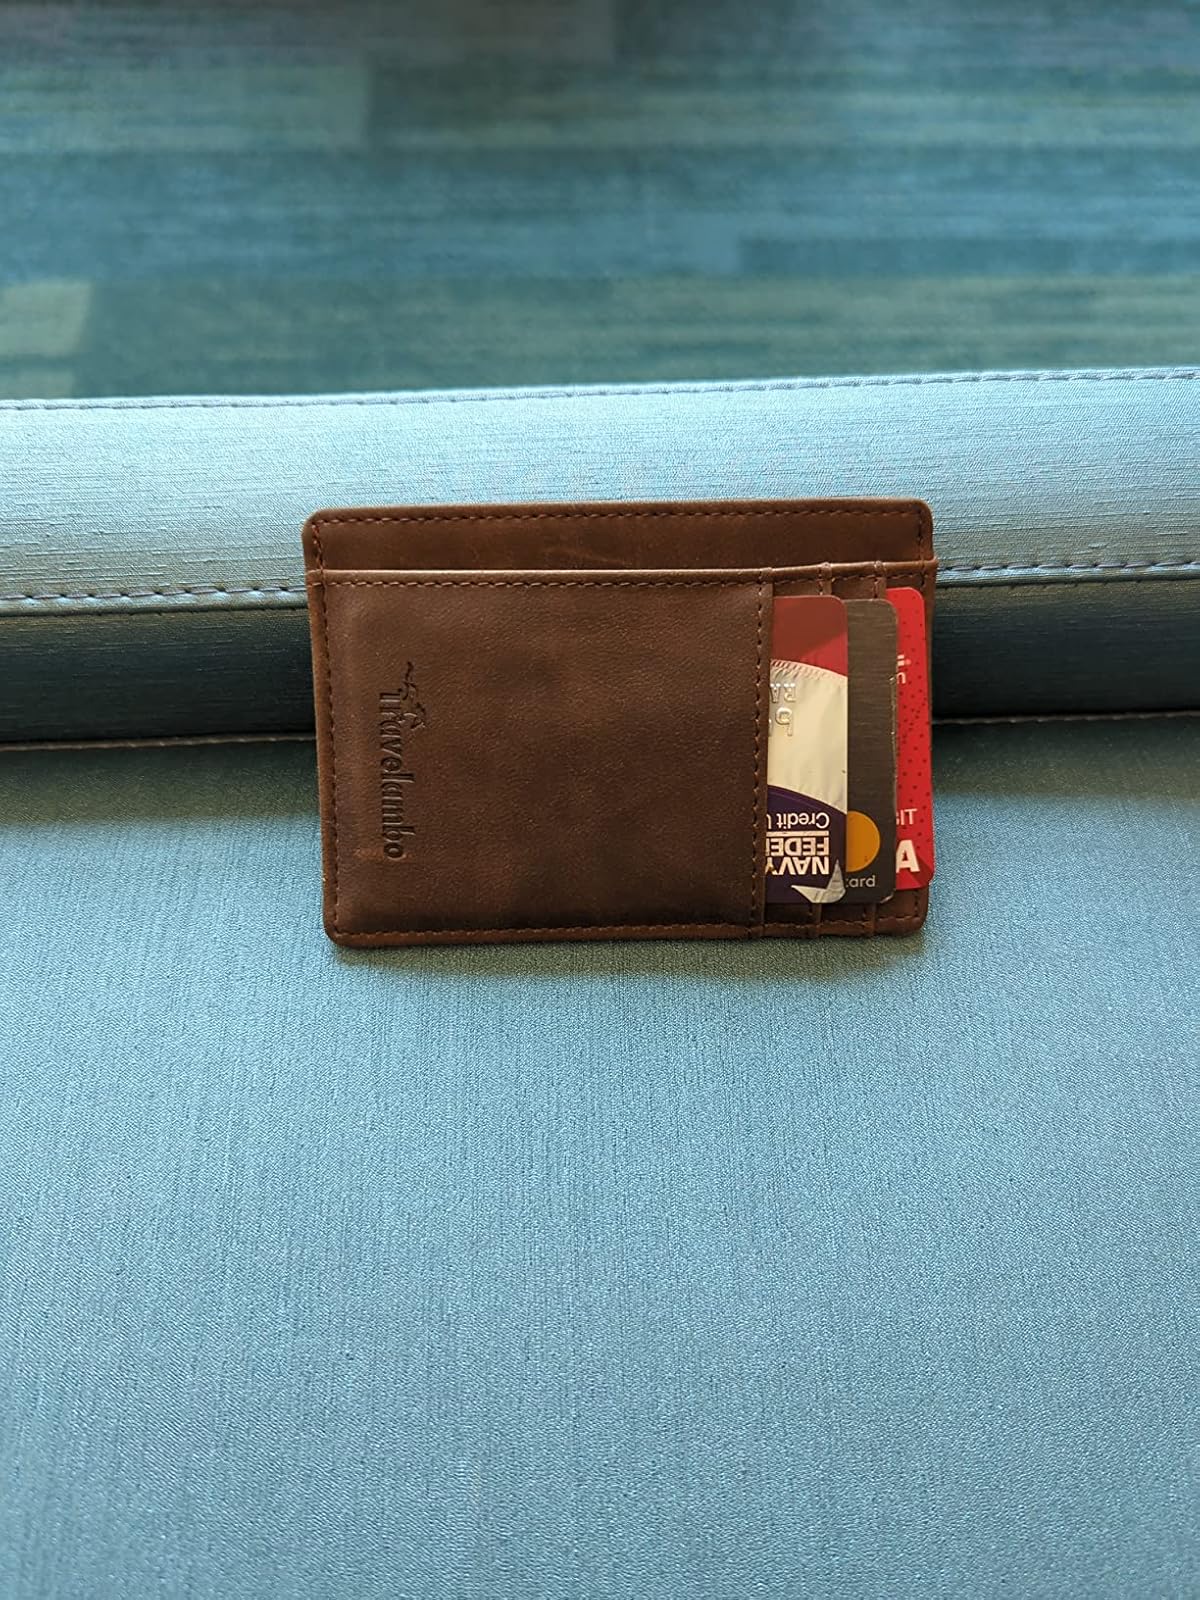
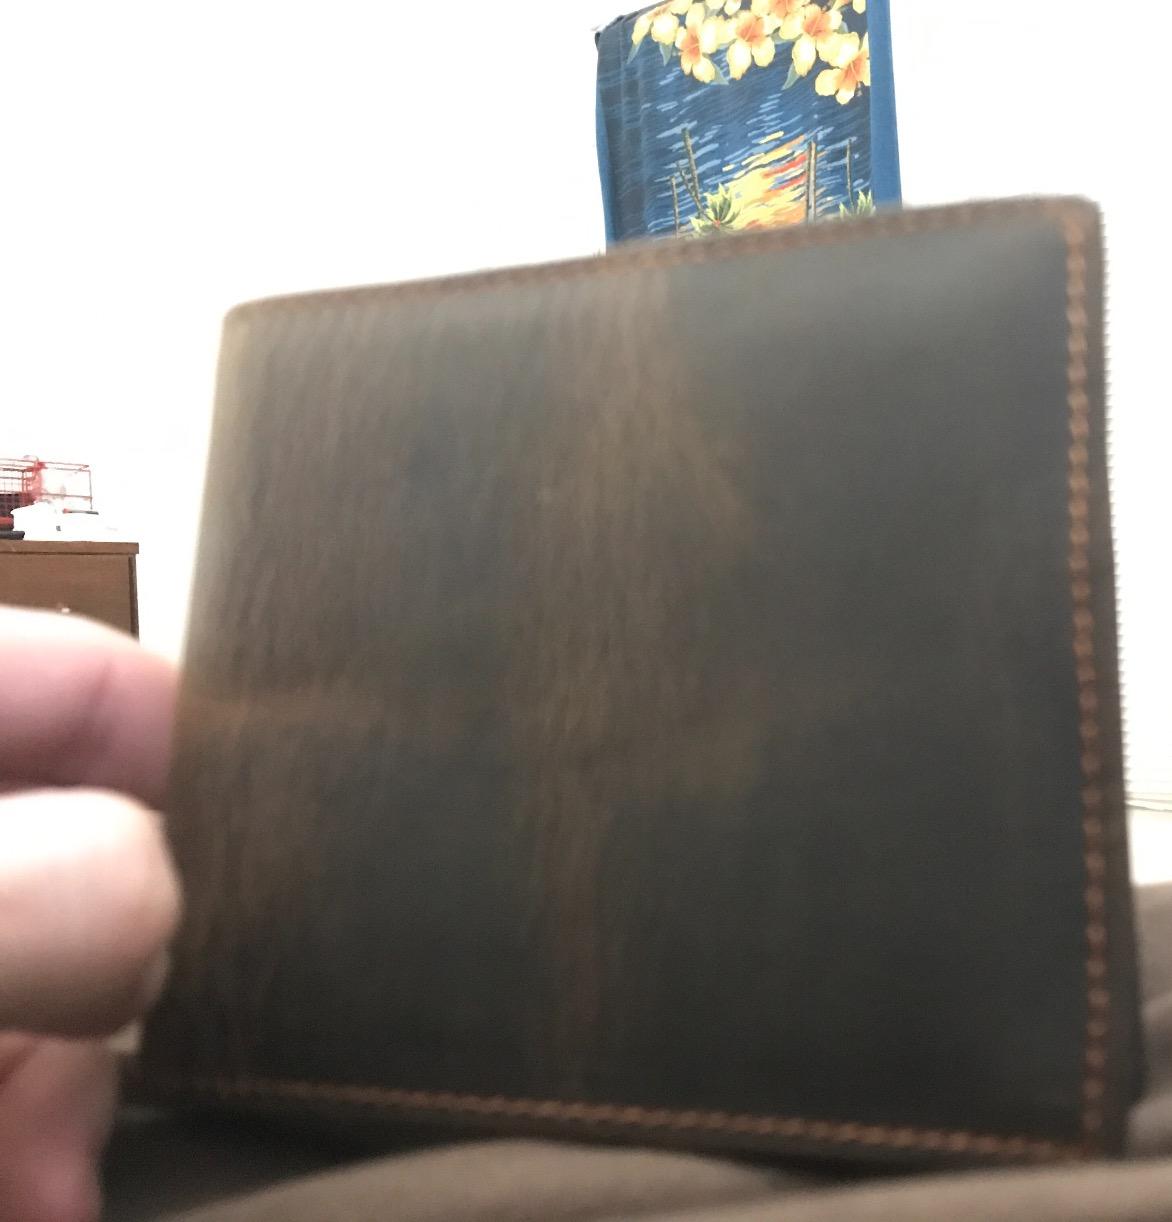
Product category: accessories_wallet
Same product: no